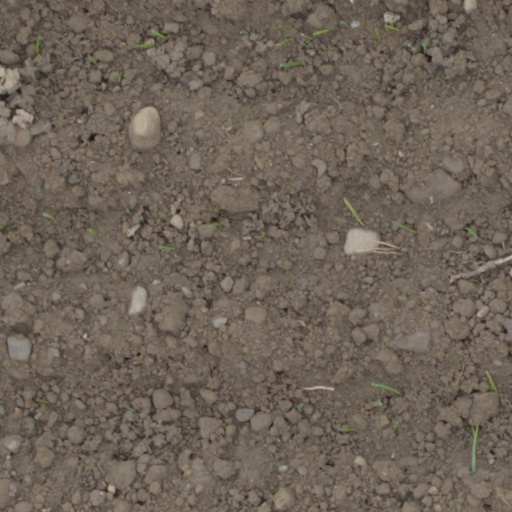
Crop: wheat